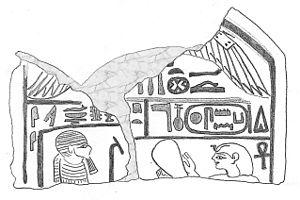
Semenkarê Nebnoun est un roi de la XIIIᵉ dynastie qui régna de -1785 à -1783.